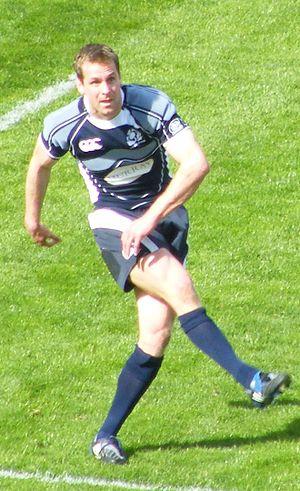
Chris Paterson tirant une pénalité lors du match Italie - Écosse comptant pour le Tournoi des six nations 2008, match joué à Rome au Stadio Flaminio le 15 mars 2008.
La poule B de la Coupe du monde de rugby à XV 2011, qui se dispute en Nouvelle-Zélande du 9 septembre au 3 octobre 2011 comprend cinq équipes dont les deux premières se qualifient pour les quarts de finale de la compétition. Conformément au tirage au sort effectué le 1ᵉʳ décembre 2008 à Londres, les équipes d'Angleterre, d'Écosse, d'Argentine, de Géorgie et de Roumanie composent cette poule. Le premier de ce groupe affrontera le second de la Poule A et le deuxième de ce groupe affrontera le premier de la Poule A.
La liste des joueurs sélectionnés en équipe d'Écosse de rugby à XV comprend 1 108 joueurs au 8 février 2020, le dernier étant Nick Haining, retenu pour la première fois en équipe nationale le 1ᵉʳ février 2020 contre l'Irlande. Le premier Écossais sélectionné est John Arthur le 27 mars 1871 contre l'Angleterre. L'ordre établi prend en compte la date de la première sélection, puis la qualité de titulaire ou remplaçant et enfin l'ordre alphabétique.
Le Tournoi des Six Nations 2011, ou Tournoi RBS des Six Nations pour des raisons de sponsoring, se déroule du 4 février au 19 mars 2011. Comme chaque année, cinq journées sont disputées en février et mars. La compétition s'étend sur sept semaines, avec des pauses avant et après la troisième journée. Chacune des six nations participantes affronte toutes les autres. Les trois équipes qui ont en 2011 l'avantage de jouer un match de plus à domicile que les autres sont l'Italie, l'Angleterre et l'Écosse. Pour la première fois de l'histoire du Tournoi, le premier match se joue un vendredi soir. Toutes les équipes participantes se retrouvent avec les mêmes entraîneurs que lors de l'édition précédente.
Christopher Douglas Paterson dit « Chris Paterson », est né le 30 mars 1978 à Édimbourg. C'est un ancien joueur de rugby à XV qui a joué avec l'équipe d'Écosse de 1999 à 2011. Joueur polyvalent et buteur talentueux, il évoluait au poste d'ailier, d'arrière, ou de demi d'ouverture.